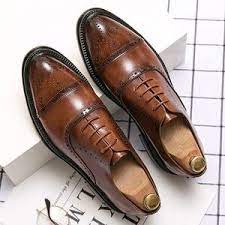
Label: Brogue